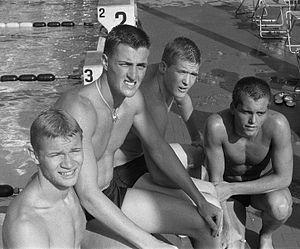
Paul Hait est un nageur américain. Lors des Jeux olympiques d'été de 1960 disputés à Rome, il remporte une médaille d'or au relais 4 x 100 m quatre nages, battant au passage le record du monde lors des séries puis de nouveau lors de la finale. Durant ces Jeux, il a atteint la finale du 200 m brasse, terminant huitième.
Stephen Clark est un ancien nageur américain spécialiste des épreuves de nage libre.